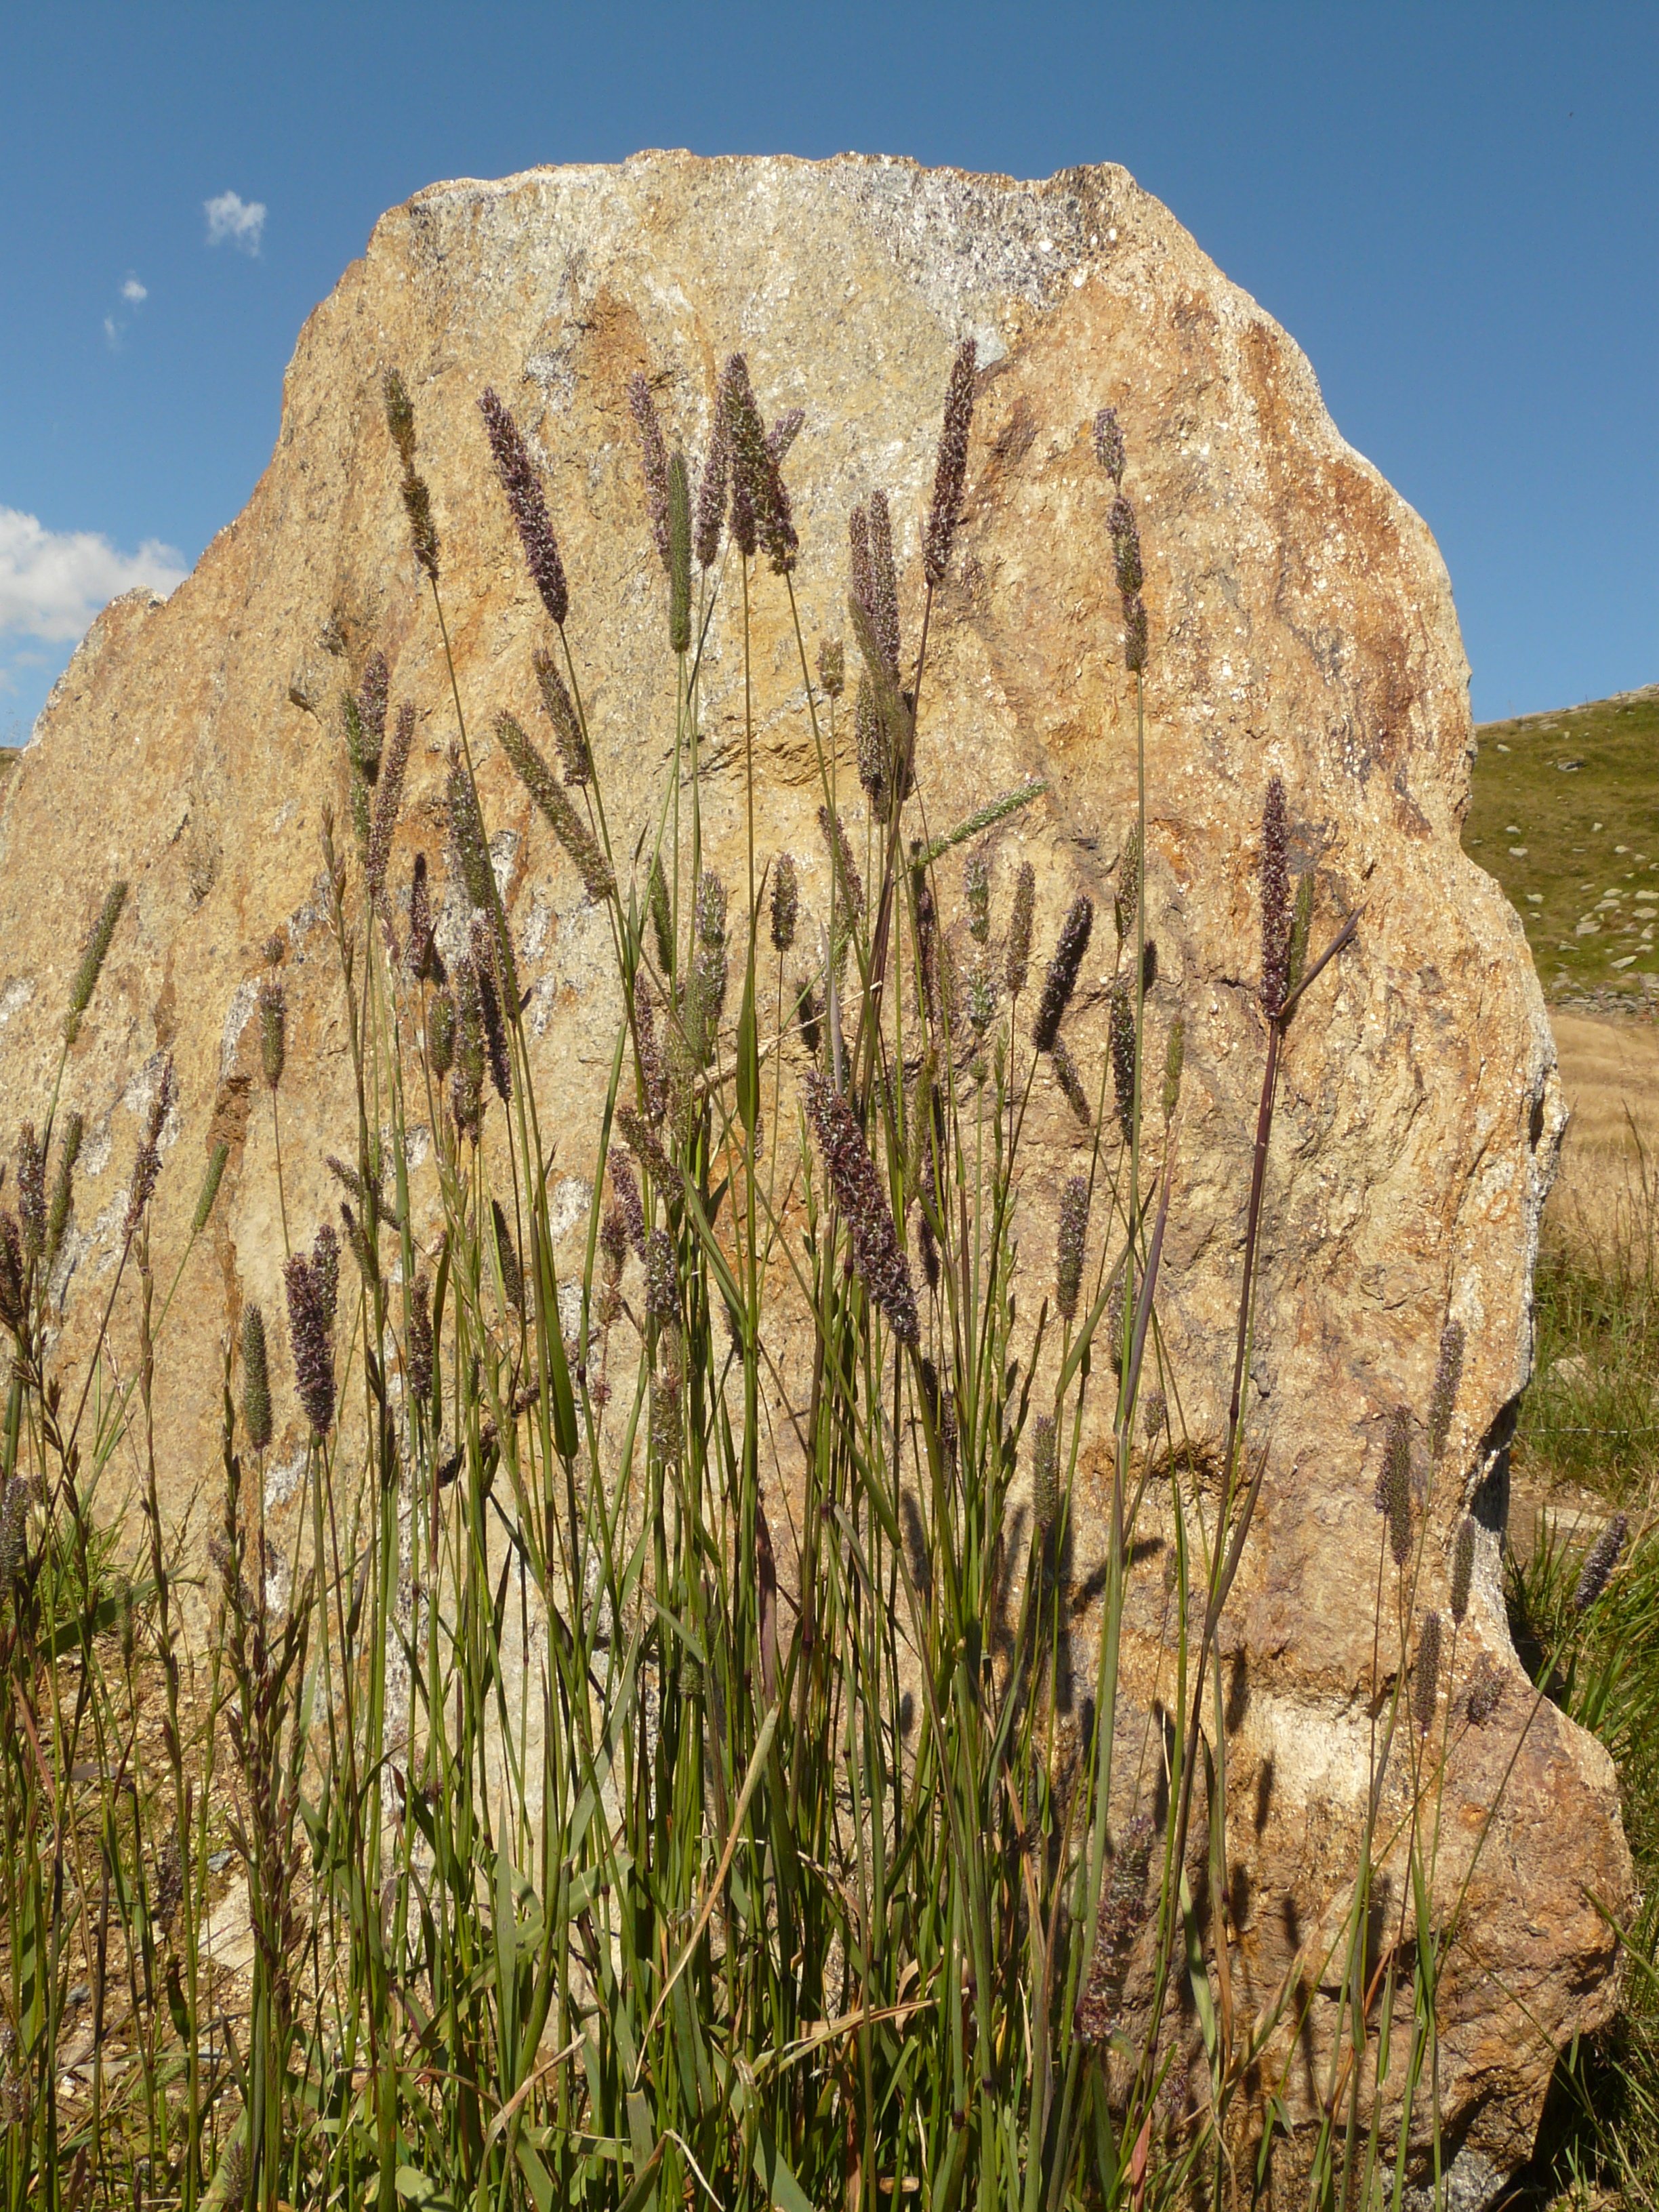
landscape, tree, nature, grass, rock, wilderness, mountain, plant, prairie, flower, stone, formation, cliff, soil, terrain, flora, geology, badlands, plateau, ecosystem, grasses, natural environment, geographical feature, grass family